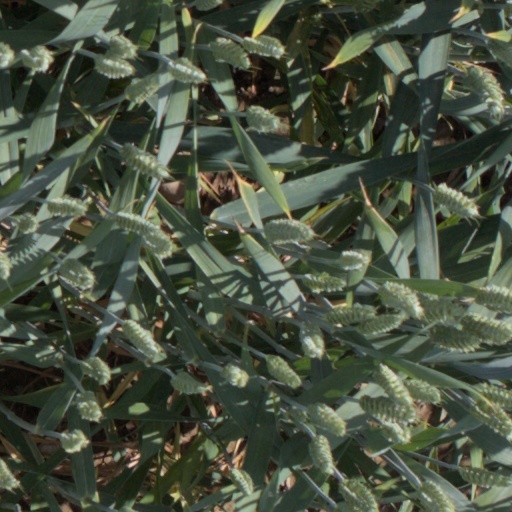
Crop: wheat